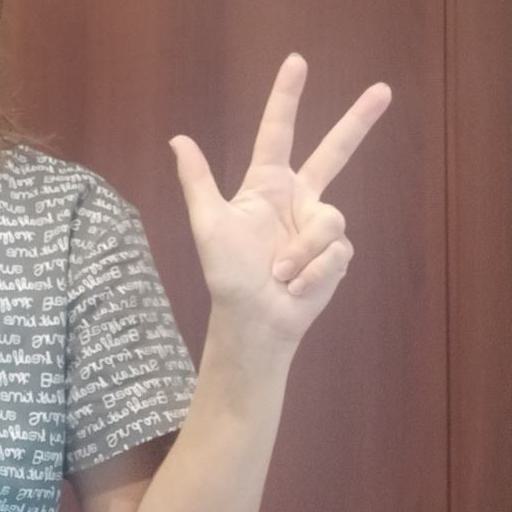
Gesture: three2